Laura Gimmler

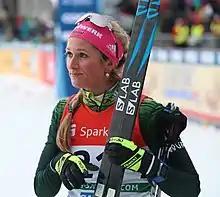
Gimmler in 2019

Laura Gimmler (born 5 December 1993) is a German cross-country skier.